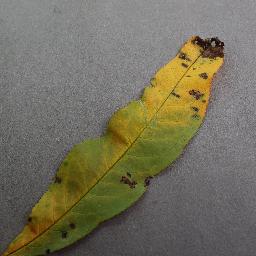
Label: Peach___Bacterial_spot